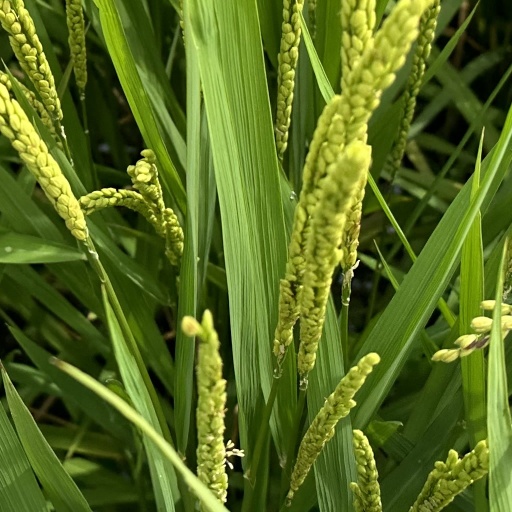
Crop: rice